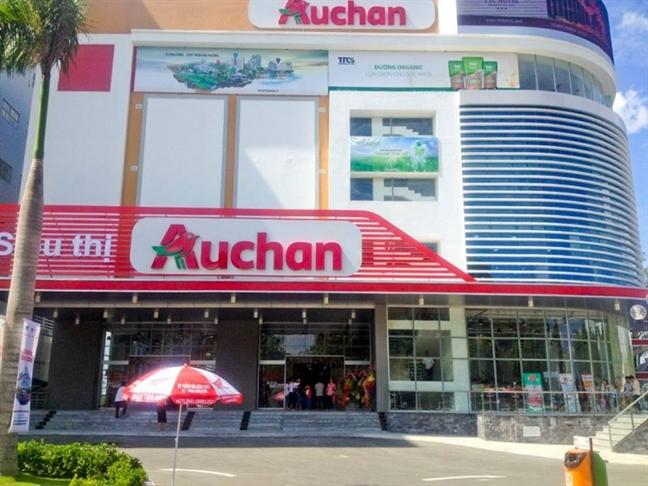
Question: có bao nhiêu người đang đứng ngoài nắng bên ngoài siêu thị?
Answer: không có